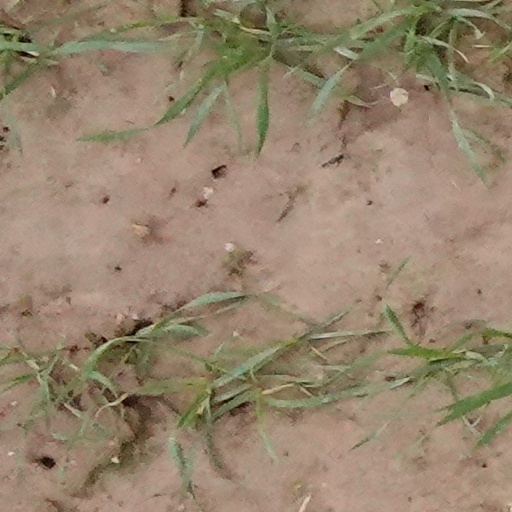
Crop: wheat